Giant mouse lemur

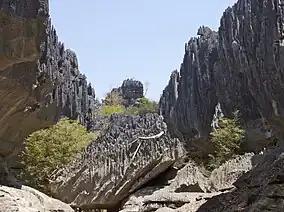
Coquerel's giant mouse lemur can be found at Tsingy de Namoroka National Park.

Coquerel's giant mouse lemur has a spotty distribution across western Madagascar's dry deciduous forests due to the forest fragmentation throughout the region. The dry forests in this lowland region vary in elevation from sea level to . The range of this species is divided into northern and southern subpopulations, which are separated by several hundred kilometers. Both historical and current populations between these ranges are uncertain. The southern region is bound by the Onilahy River in the south and the Tsiribihina River in the north, while the northern population is found in the northwestern corner of the island at Tsingy de Namoroka National Park. They are most commonly found in forests near rivers and ponds.